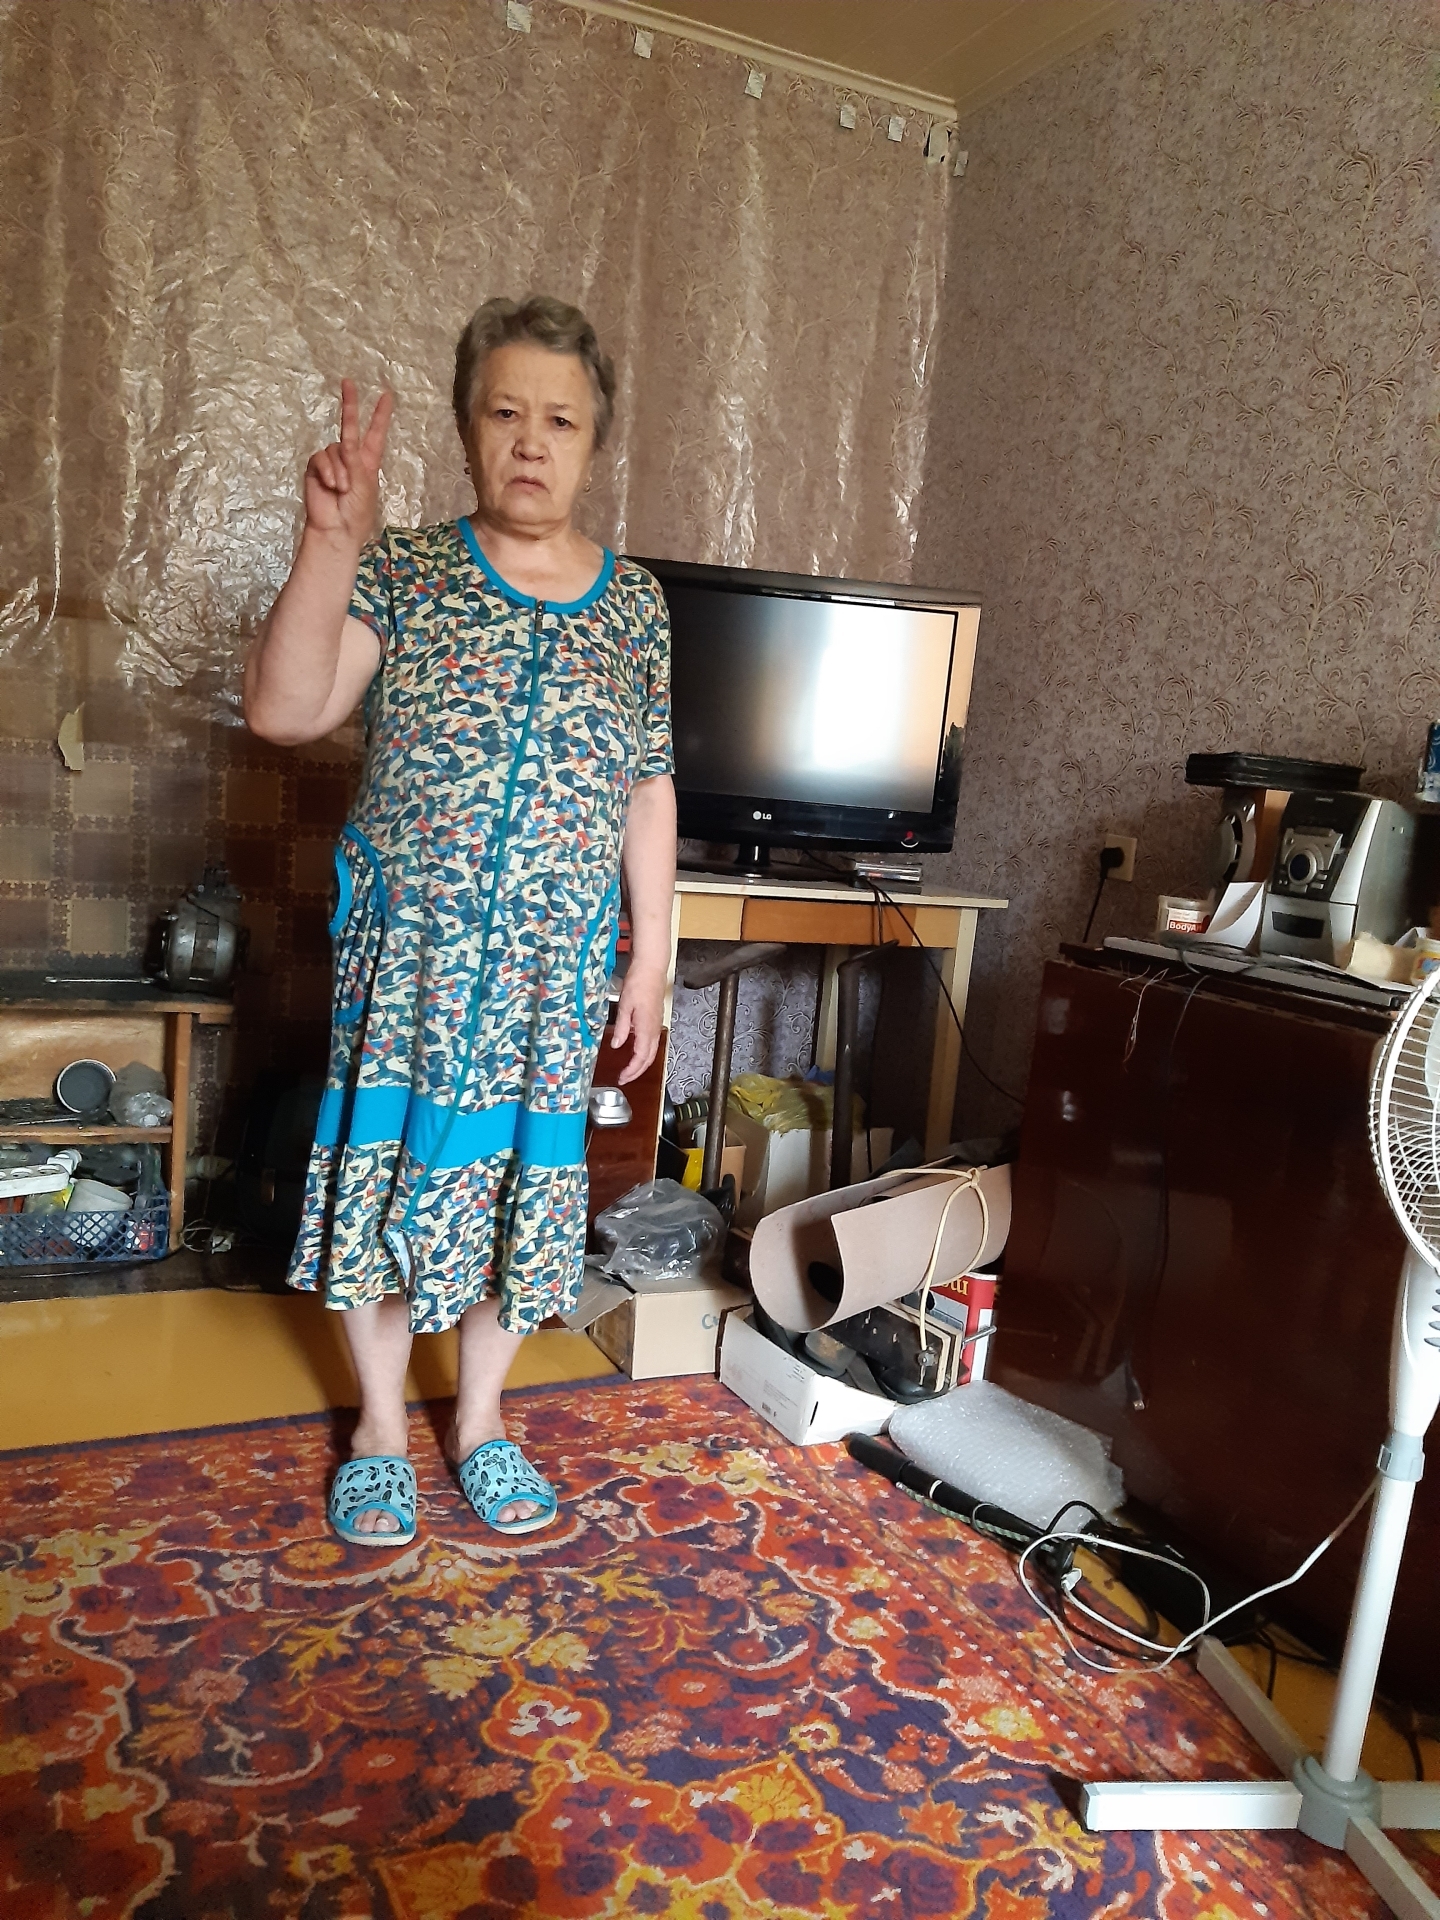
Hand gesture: peace